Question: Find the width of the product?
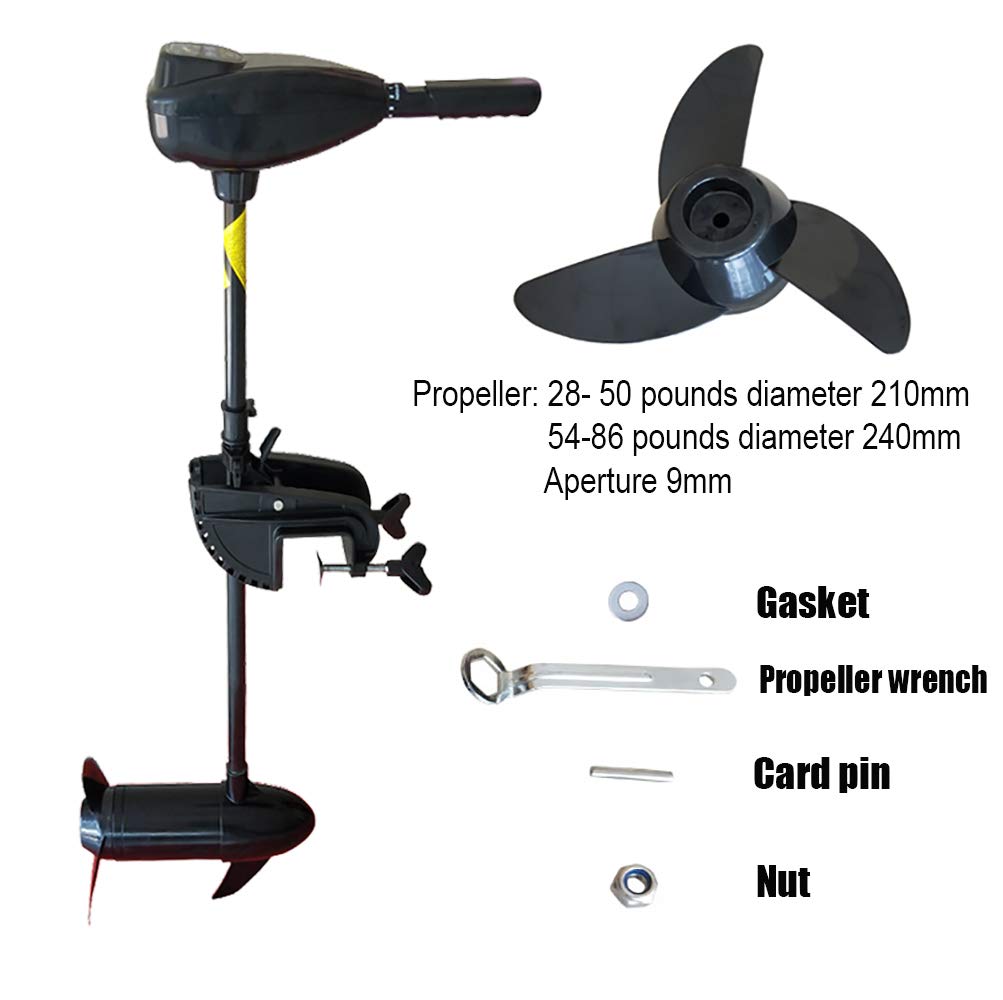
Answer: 210.0 millimetre